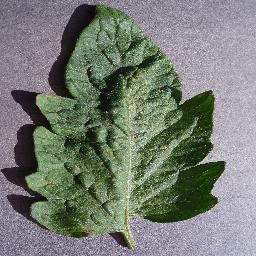
Label: Tomato___Target_Spot